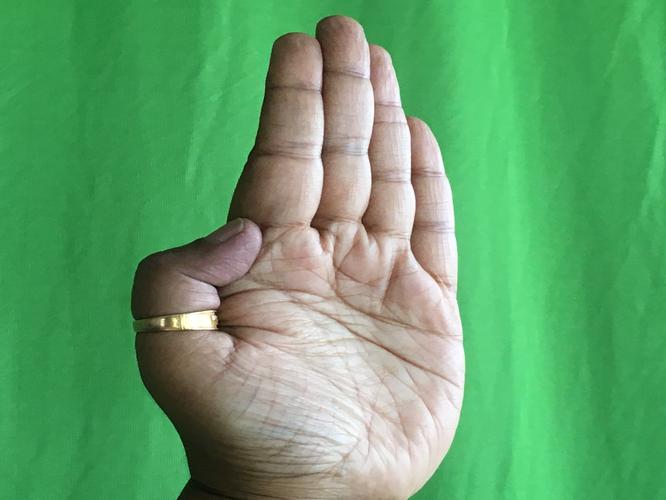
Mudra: Pathaka
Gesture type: single_hand